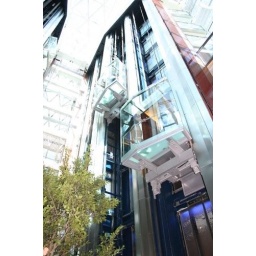
Glass elevators in main atrium; note the frosted glass floor of each elevator car